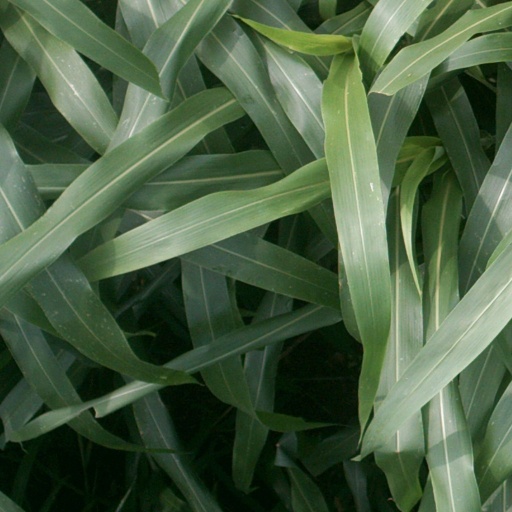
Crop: sorghum